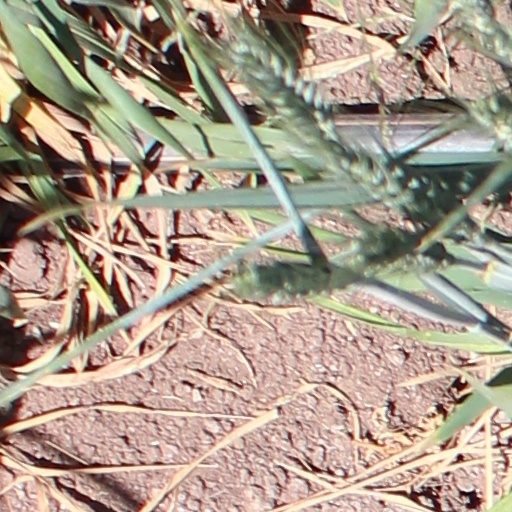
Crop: wheat